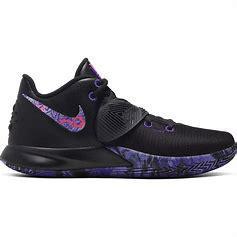
Brand: Nike
Model: Kyrie Flytrap 3